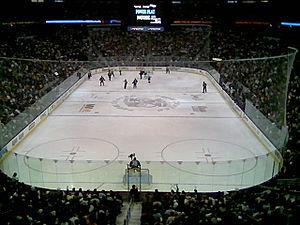
Le Pepsi Center est une salle omnisports située à l'est du Six Flags Elitch Gardens, sur Chopper Circle, dans le district de Central Valley Platte à Denver, Colorado. Le bâtiment sert principalement pour le sport et les concerts. Il est correctement appelé Pepsi Center, et non The Pepsi Center.